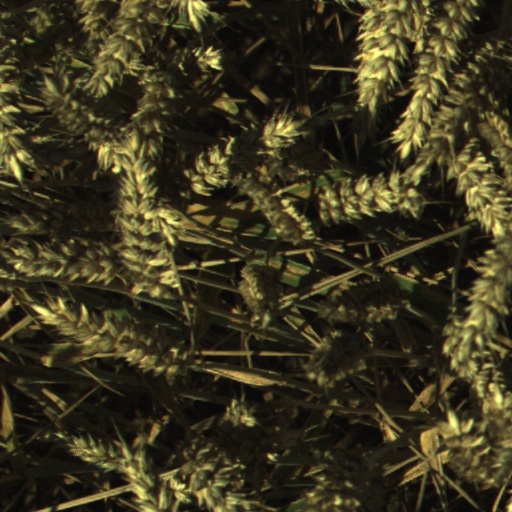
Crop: wheat